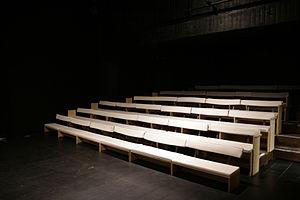
Photos comédie juin 2011
La Comédie de Reims est un centre dramatique national et ancienne maison de la Culture située dans la ville de Reims en France. L'équipement est desservi par le tramway A et B ainsi que par les lignes de bus 1, 7, 8, 30 et N.